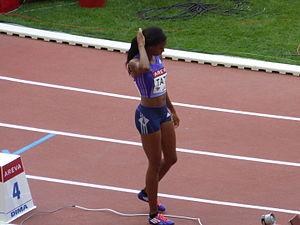
Cassandra Tate est une athlète américaine, spécialiste du 400 mètres haies.